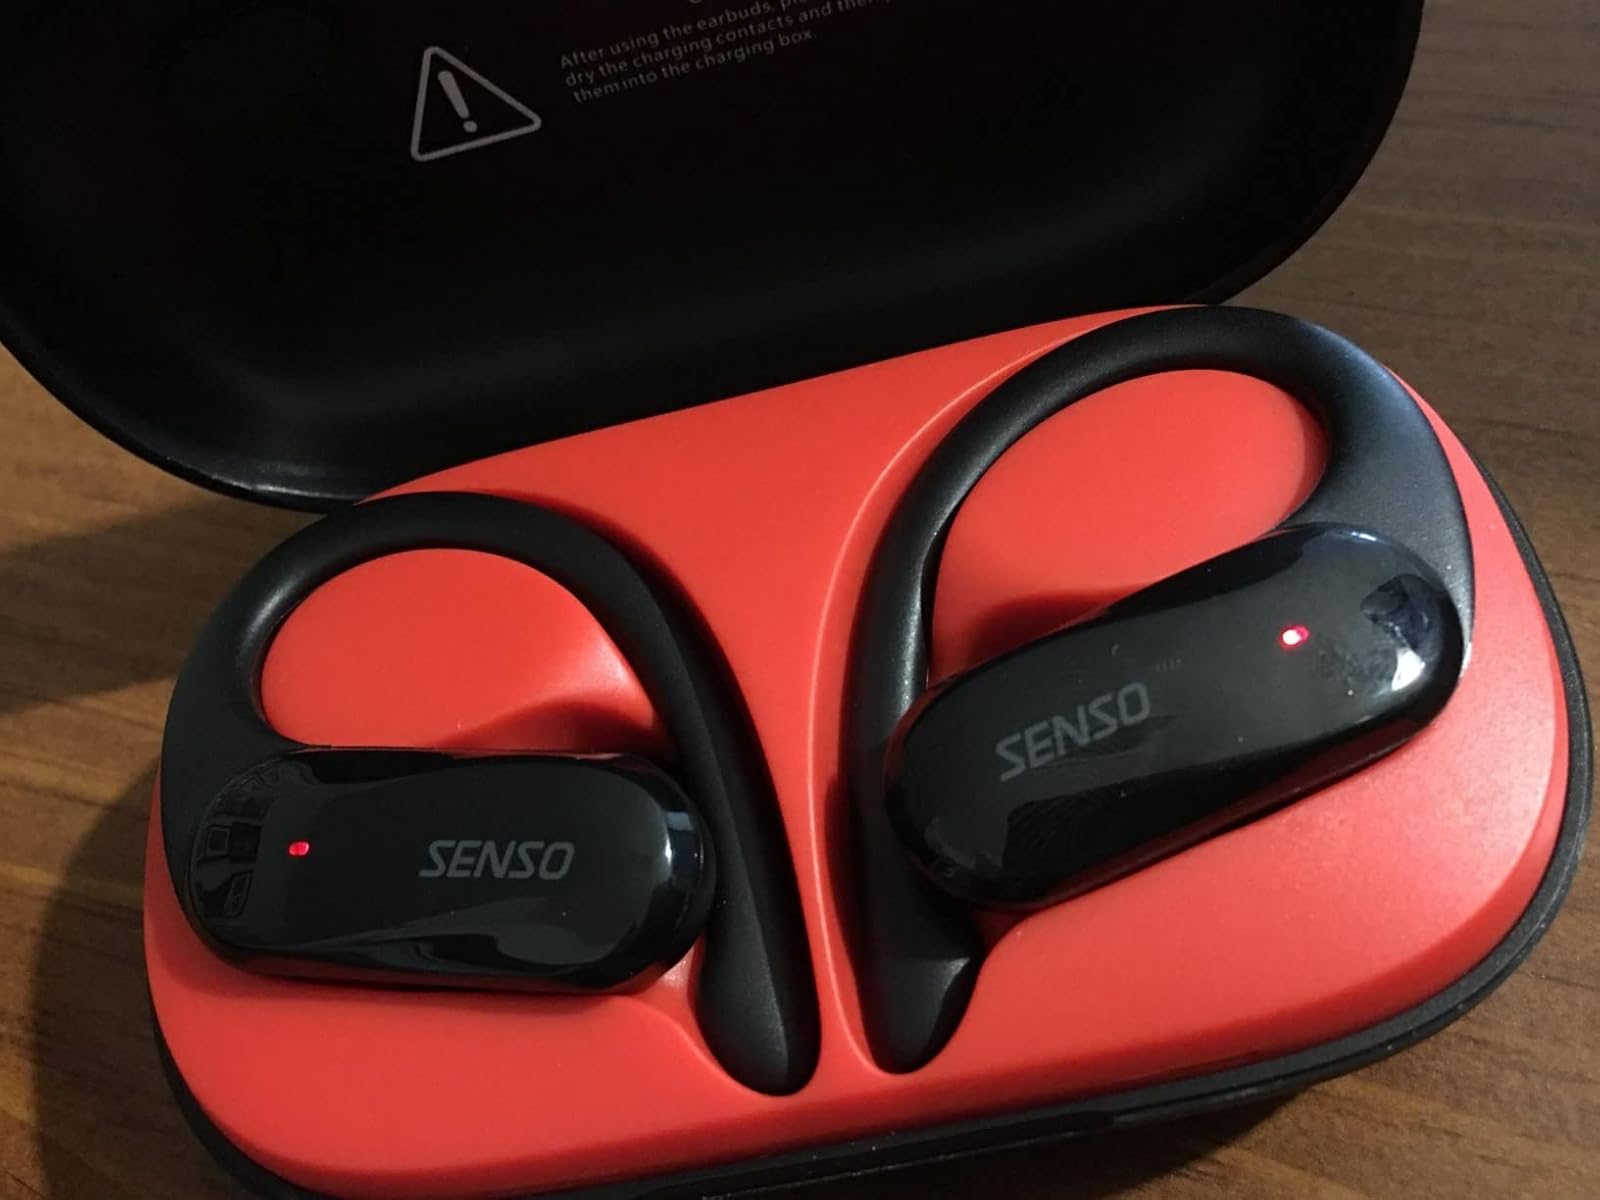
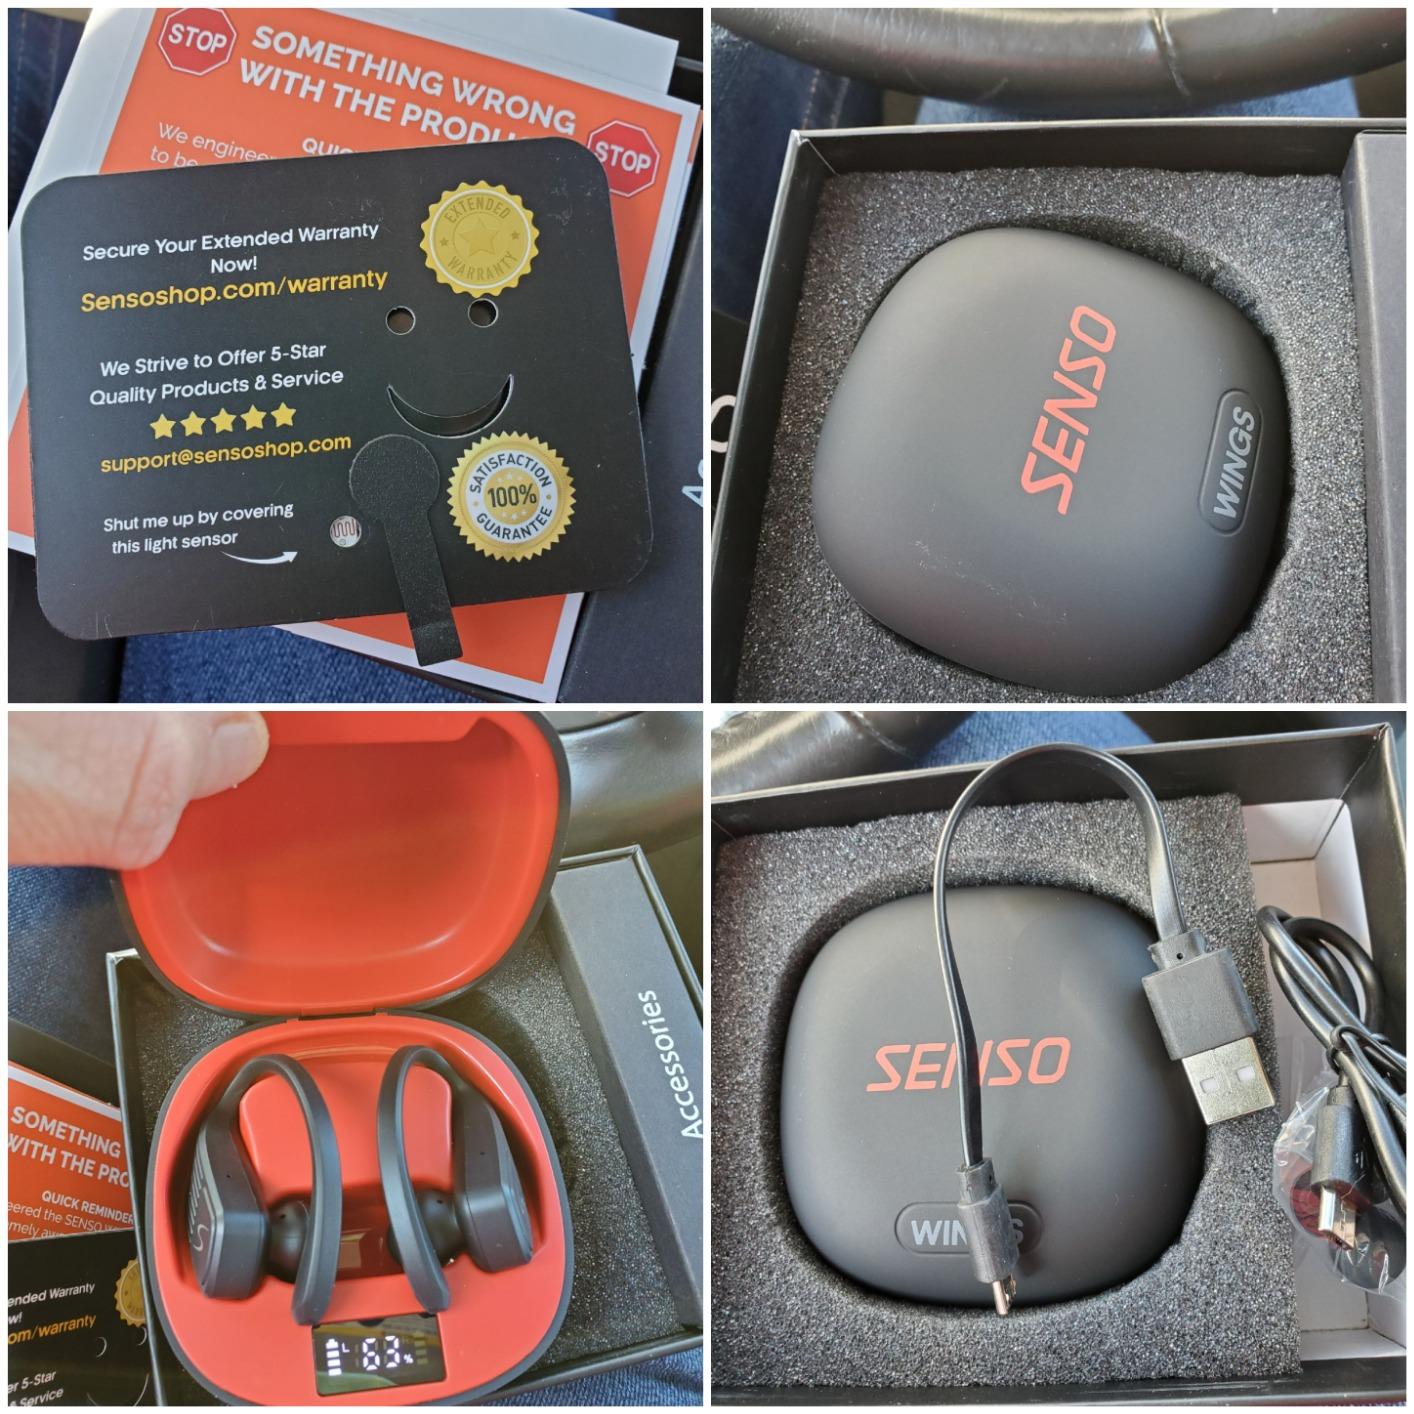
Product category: earbuds
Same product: no